Savate (film)

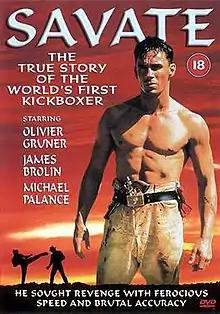
Savate movie cover

Savate (also known as The Fighter) is a 1995 martial arts Western film directed by Isaac Florentine and starring Olivier Gruner, promoted as the allegedly true story of the world's first kickboxer.